Houses at 157–165 East 78th Street

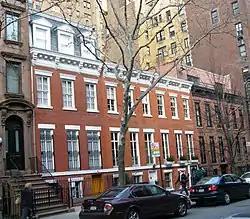
South elevation, 2022.157 East 78th is at the left of the image.

The houses at 157–165 East 78th Street are a row of five attached brick houses on that street in Manhattan, New York, United States. They are the remainder of an original group of 11 built in 1861, when the area was originally being developed due to the extension of rail transit into it.